Indira Gandhi Rashtriya Uran Akademi

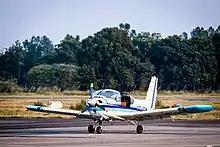
IGRUA's Zlín Z242 L single-engine aircraft parked at apron.

IGRUA conducts all-India entrance examinations for selection of cadets, shortlisted candidates then undergo pilot aptitude test / WOMBAT and finally a personal interview. Government's Press Information Bureau describes IGRUA as the "IIT of aviation".